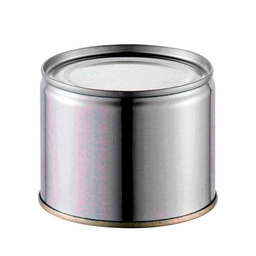
Label: metal